Rick and Morty

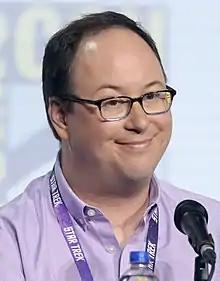
Mike McMahan at 2019 San Diego Comic-Con

Harmon has noted that the writers' room at the show's studio bears a striking resemblance to the one used for "Community". In comparing the two, he noted that the writing staff of "Rick and Morty" was significantly smaller, and more "rough and tumble verbally". The first season writing staff consisted of Roiland, Harmon, Tom Kauffman, Ryan Ridley, Wade Randolph, and Eric Acosta, while writer's assistant Mike McMahan was also given writing credit. Described as a "very, very tiny little writers' room with a lot of heavy lifting from everybody," the show's writing staff, like many Adult Swim productions, is not unionized with the Writers Guild of America, though in 2022 production staff at "Rick & Morty" filed a petition for a union election with the National Labor Relations Board in a bid to join The Animation Guild. The writing staff first meets and discusses ideas, which evolve into a story. Discussions often include anecdotes from personal life as well as thoughts on the science fiction genre. After breaking the story—which consists of developing its consistency and logical beginning, middle, and conclusion—a writer is assigned to create an outline. Roiland and Harmon do a "pass" on the outline, and from there the episode undergoes several more drafts. The final draft of the script is last approved by either of the co-creators. Harmon has admitted that his perfectionism can sometimes be disruptive and cause writing schedule delays. For the most part, this was the reason why the third season of the show consisted of only 10 episodes instead of 14, as was initially intended.